Edward C. Harwood

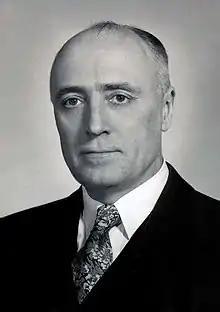

Edward Crosby Harwood (October 28, 1900 – December 16, 1980) was an American economist, philosopher of science, and investment advisor who is most known for founding the libertarian nonprofit American Institute for Economic Research (AIER) in 1933, which survives today in Great Barrington, Massachusetts. AIER is a scientific research organization specialized in economics. It is one of the oldest nonprofit research organizations in the U.S. It is the parent of a for-profit subsidiary, American Investment Services, Inc.